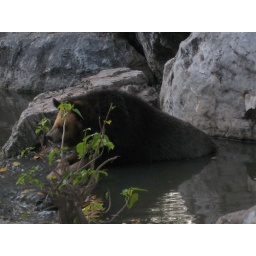
A beautiful black bear relaxing in his private pool during a hot sunny afternoon.